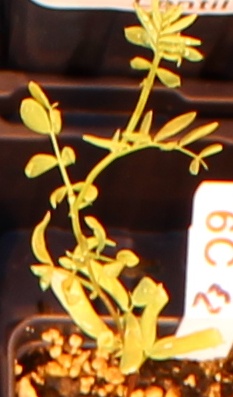
Label: Lentil